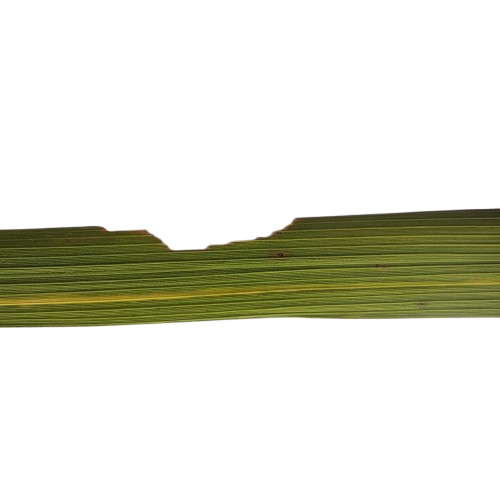
Label: Insect